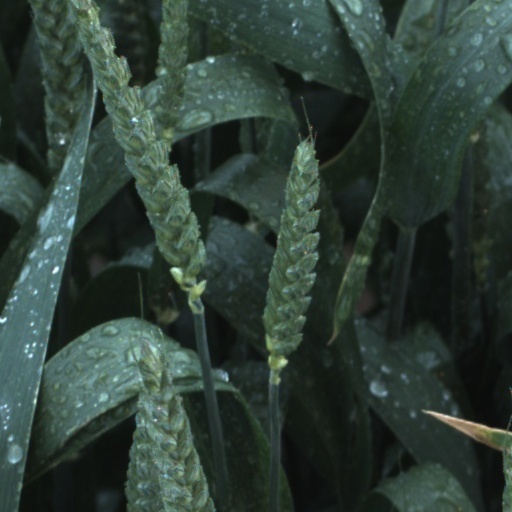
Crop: wheat